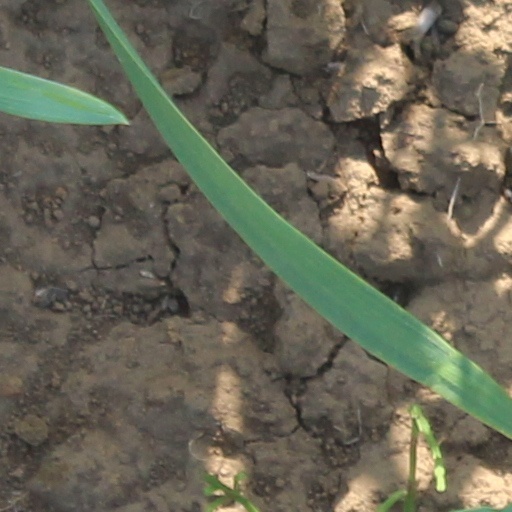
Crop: wheat